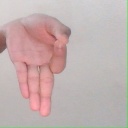
अक्षर: ज्ञ